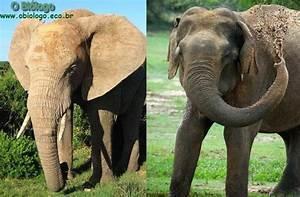
elephant